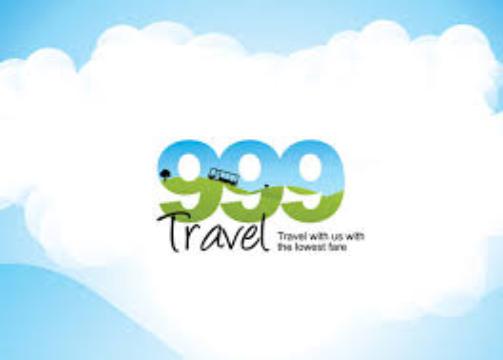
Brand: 999
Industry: Medical